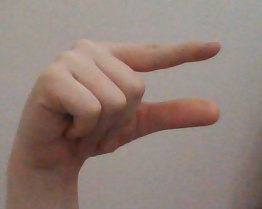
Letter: dal